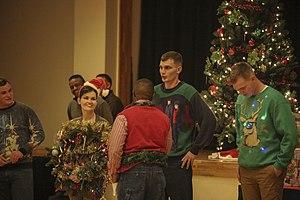
Le pull de Noël ou chandail de Noël est un pull ou un chandail tricoté, décoré dans un style soulignant la fête de Noël ou selon un thème hivernal. Ces vêtements font partie de la culture populaire en tant que symbole kitsch.